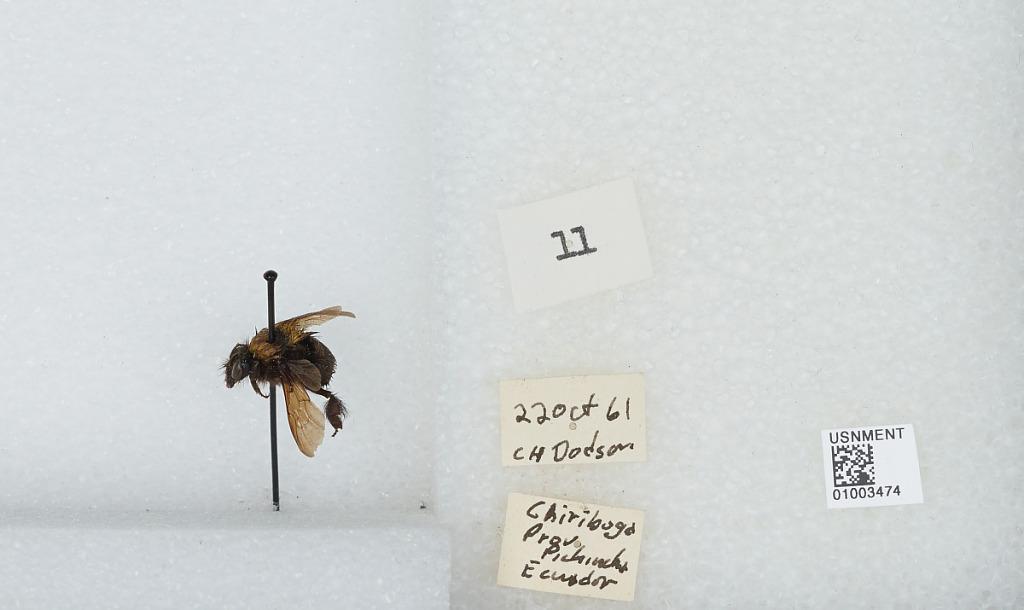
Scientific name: Bombus (Robustobombus) hortulanus Friese
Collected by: C. Dodson
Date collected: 1961-10-22
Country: Ecuador
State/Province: Pichincha
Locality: Chiriboga
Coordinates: -0.25, -78.7333